Yoxter Cadet Training Camp

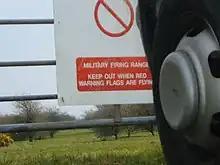
Warning sign on the gate leading from Haydon Grange Farm to the Yoxter training area

The training area has of land. It has a , 8 lane, rifle range. When firing is not in progress the training area is also used for fieldcraft exercises as well as helicopter training and the driving of non-tracked vehicles. The camp has billet accommodation for 100, store rooms, a kitchen, classrooms, and toilet facilities. All accommodation was refurbished or rebuilt in 2012/13.